River Cart

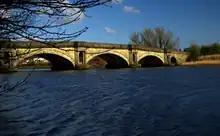
19th century stone bridge over the Black Cart at Inchinnan

The Black Cart Water originates at Castle Semple Loch in Lochwinnoch, Renfrewshire. From there, it flows northeast though Johnstone, passes Linwood and then under the M8 motorway at Blackstoun, where it is joined by the River Gryfe. The river then flows parallel with the main runway of Glasgow Airport; passing under the A8 at Renfrew by means of a stone bridge, where it joins the White Cart Water.